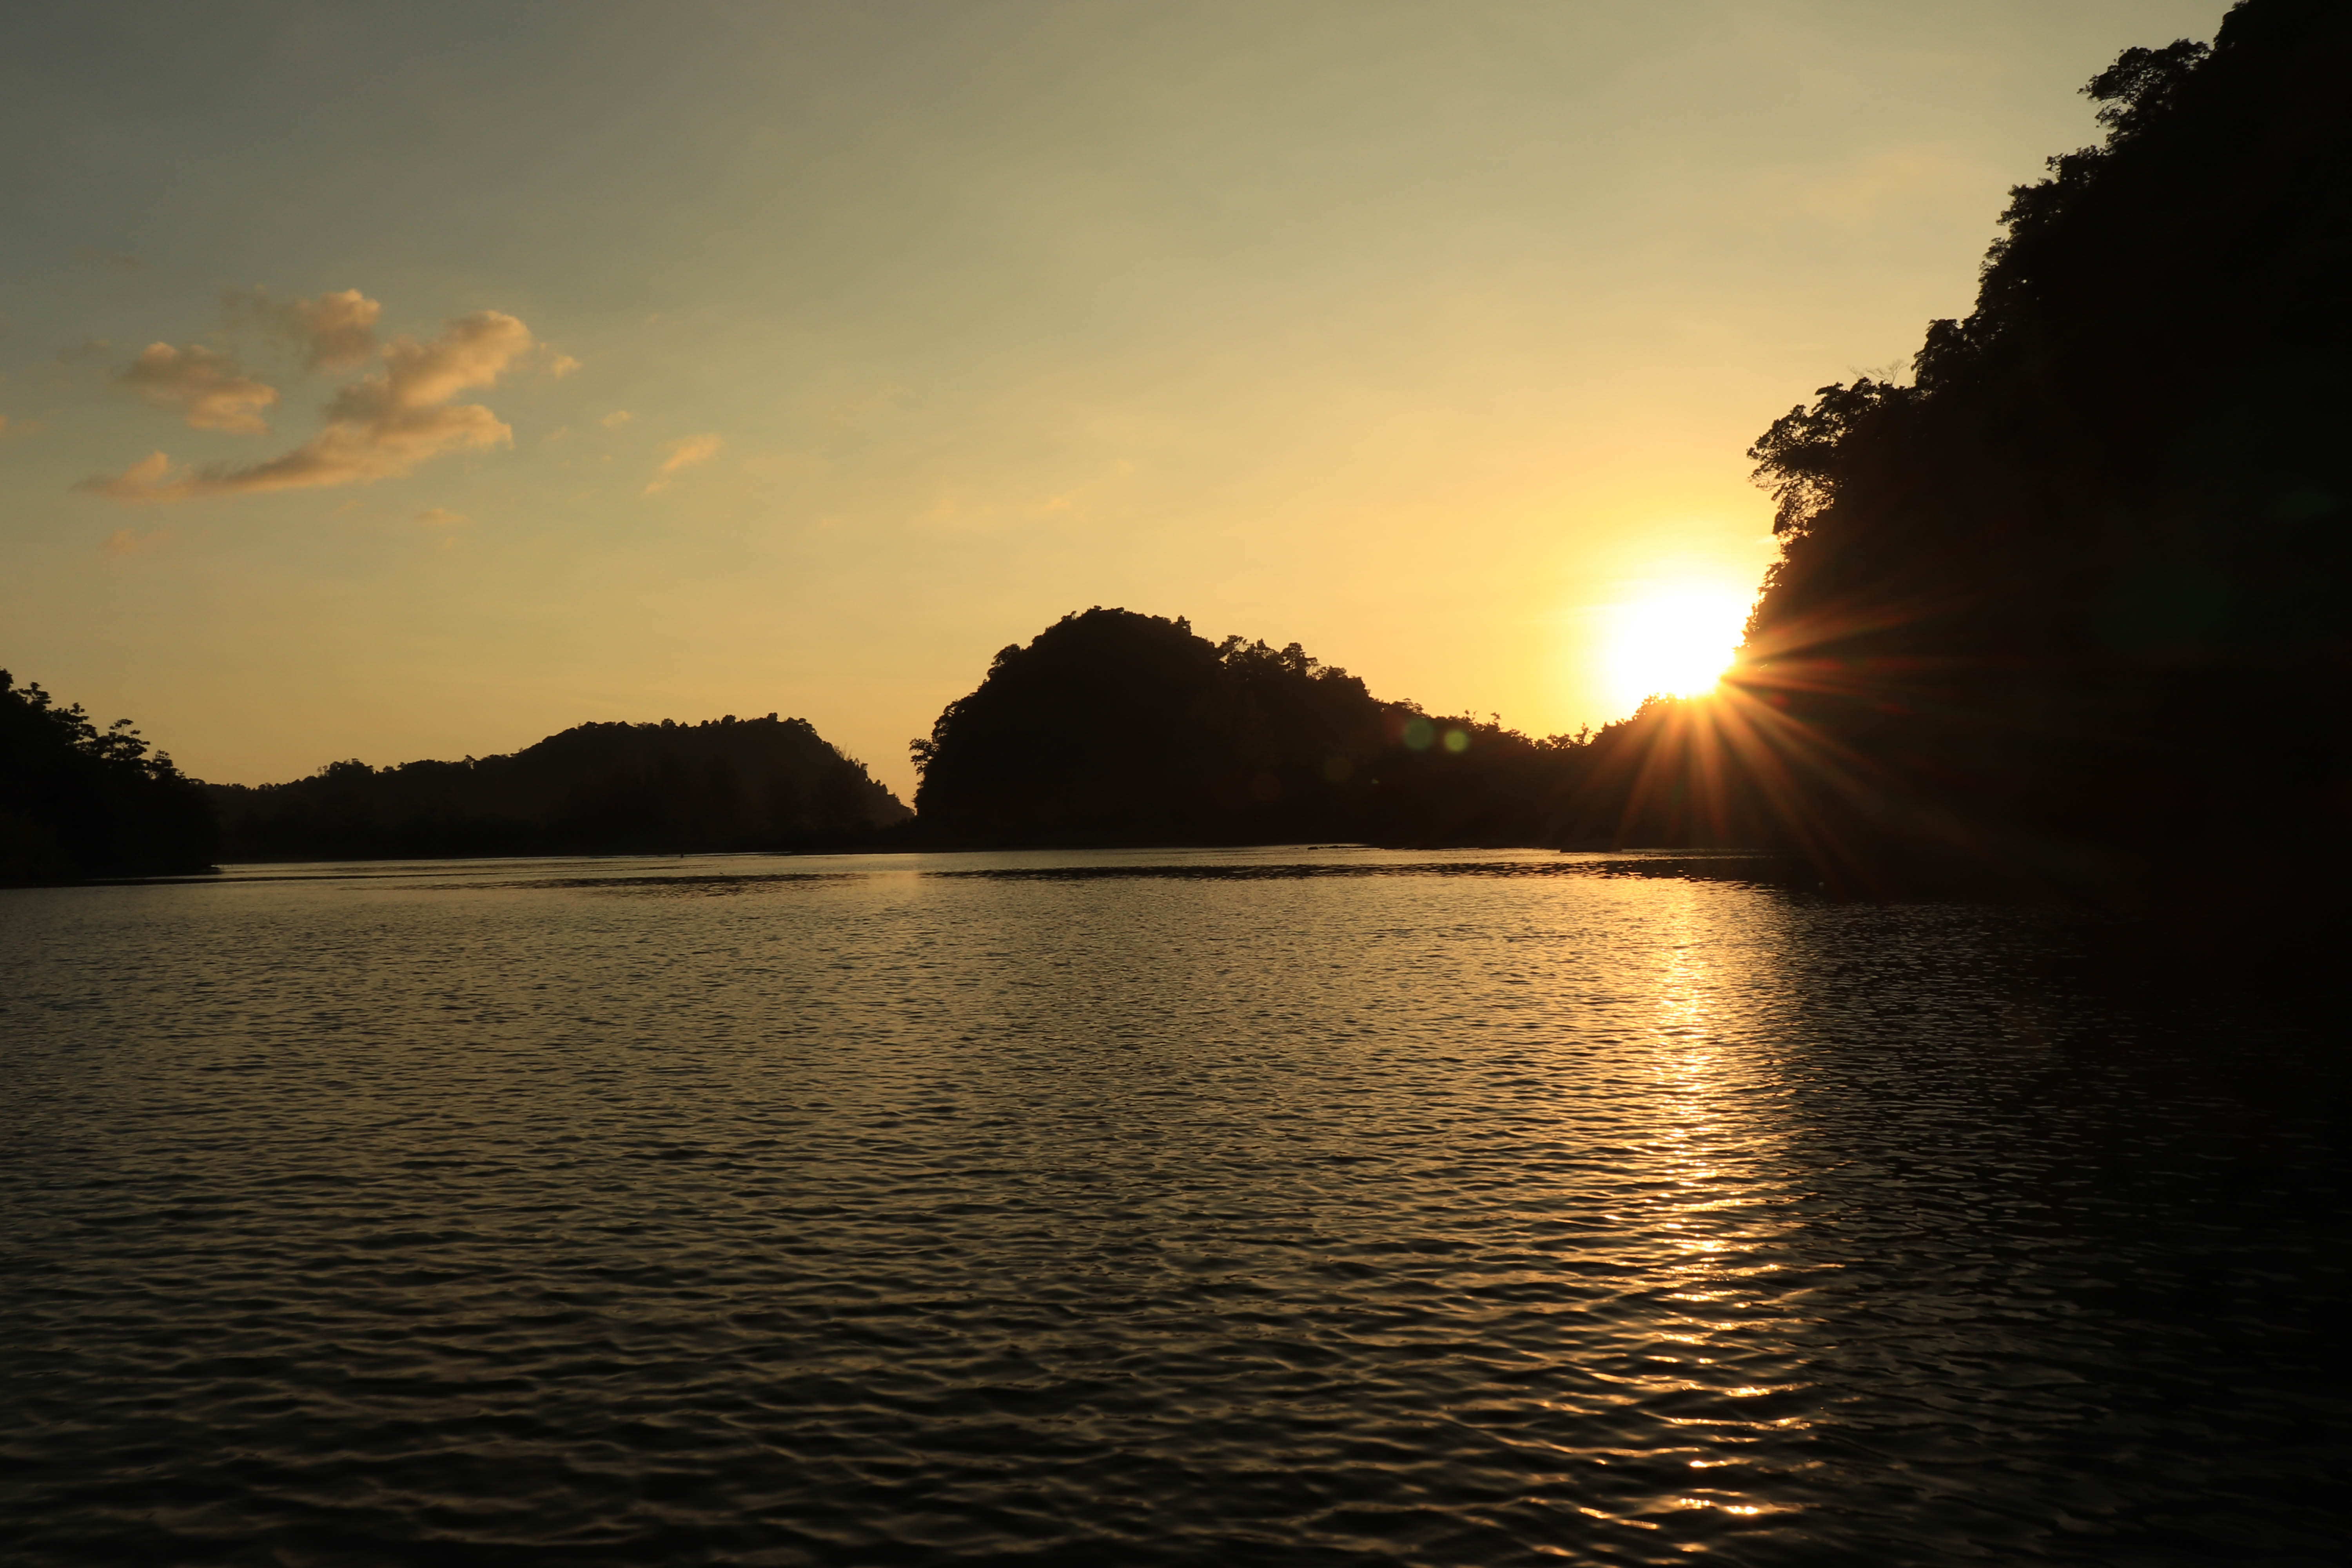
natural, sky, body of water, nature, horizon, water, sunset, water resources, lake, sunrise, natural landscape, evening, afterglow, cloud, morning, reflection, sea, reservoir, sunlight, sun, sound, river, loch, calm, dusk, tree, waterway, dawn, bay, landscape, vacation, ocean, coast, lake district, bank, hill, inlet, tropics, mountain, coastal and oceanic landforms, night